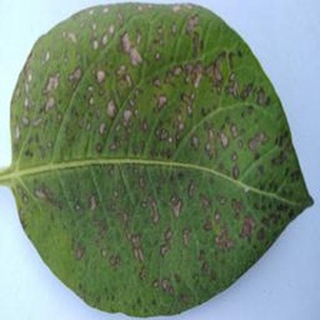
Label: potato_early_blight